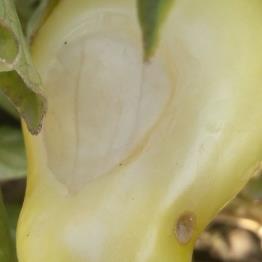
Crop: Tomato
Condition: sunburn-d